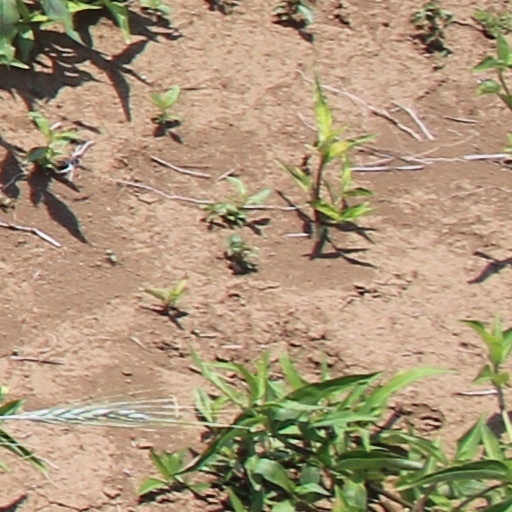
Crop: wheat